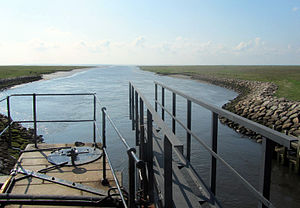
Kammerslusen (Ribe Å)
Ribe Ås udløb mod havet set fra Kammerslusen
Ribe Ås udløb set mod havet set fra Kammerslusen
Kammerslusen er navnet på den sluse der ligger ved Ribe Ås udløb i Vadehavet. Den blev bygget i 1912 i forbindelse med anlæggelse af et havdige 1911-1915 der blev opført efter flere stormfloder med vandstand helt op til 4,41 meter over daglig vande i Ribe; Det 15 km lange dige, der gik fra ladepladsen Roborghus ved Tjæreborg i nord, til Vester Vedsted i syd, skulle sikre de lavtliggende områder bagved mod oversvømmelse og stormflod. Slusen, der består af to sæt porte, skal bringe skibene fra et vandstandsniveau til et andet og udligne den normale tidevandsforskel i Vadehavet på cirka to meter.